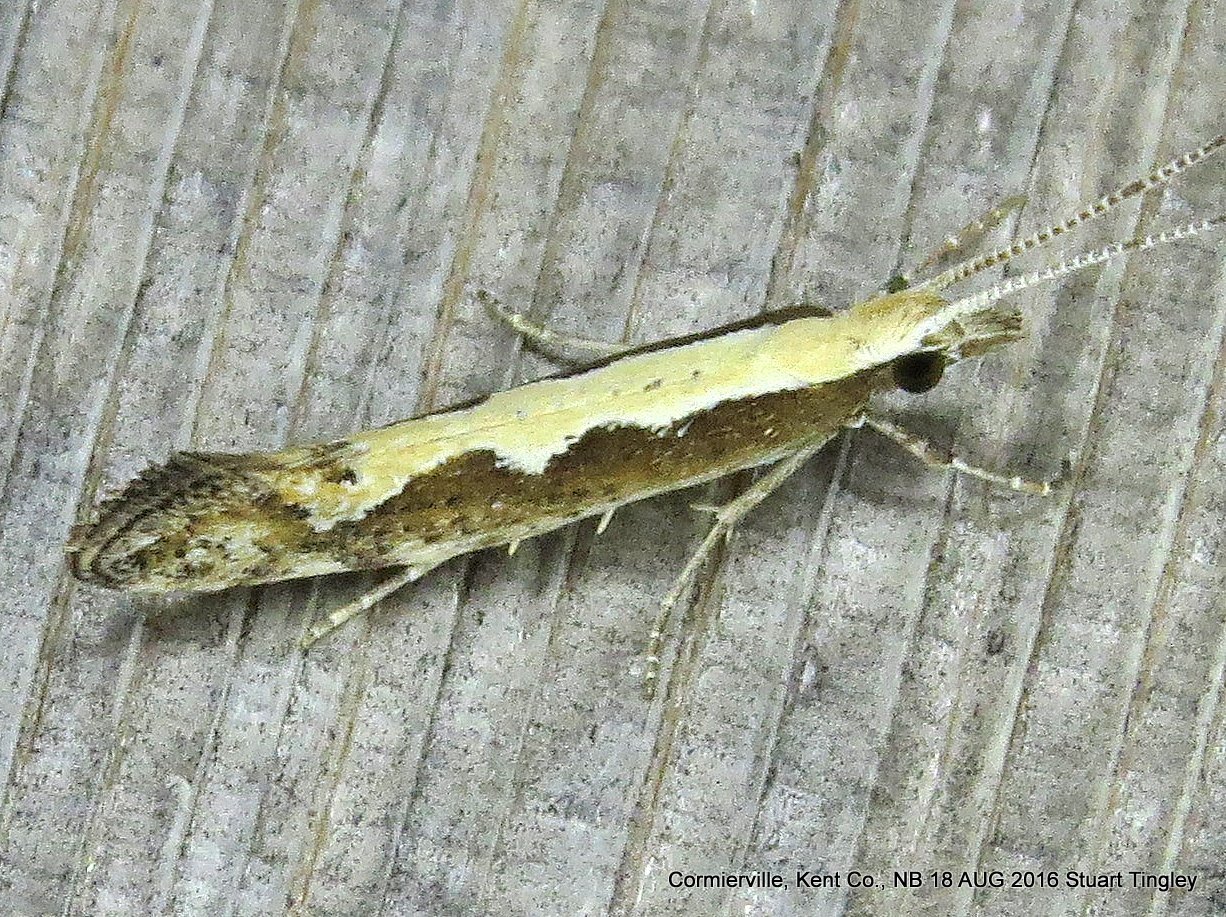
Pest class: diamondback_moth